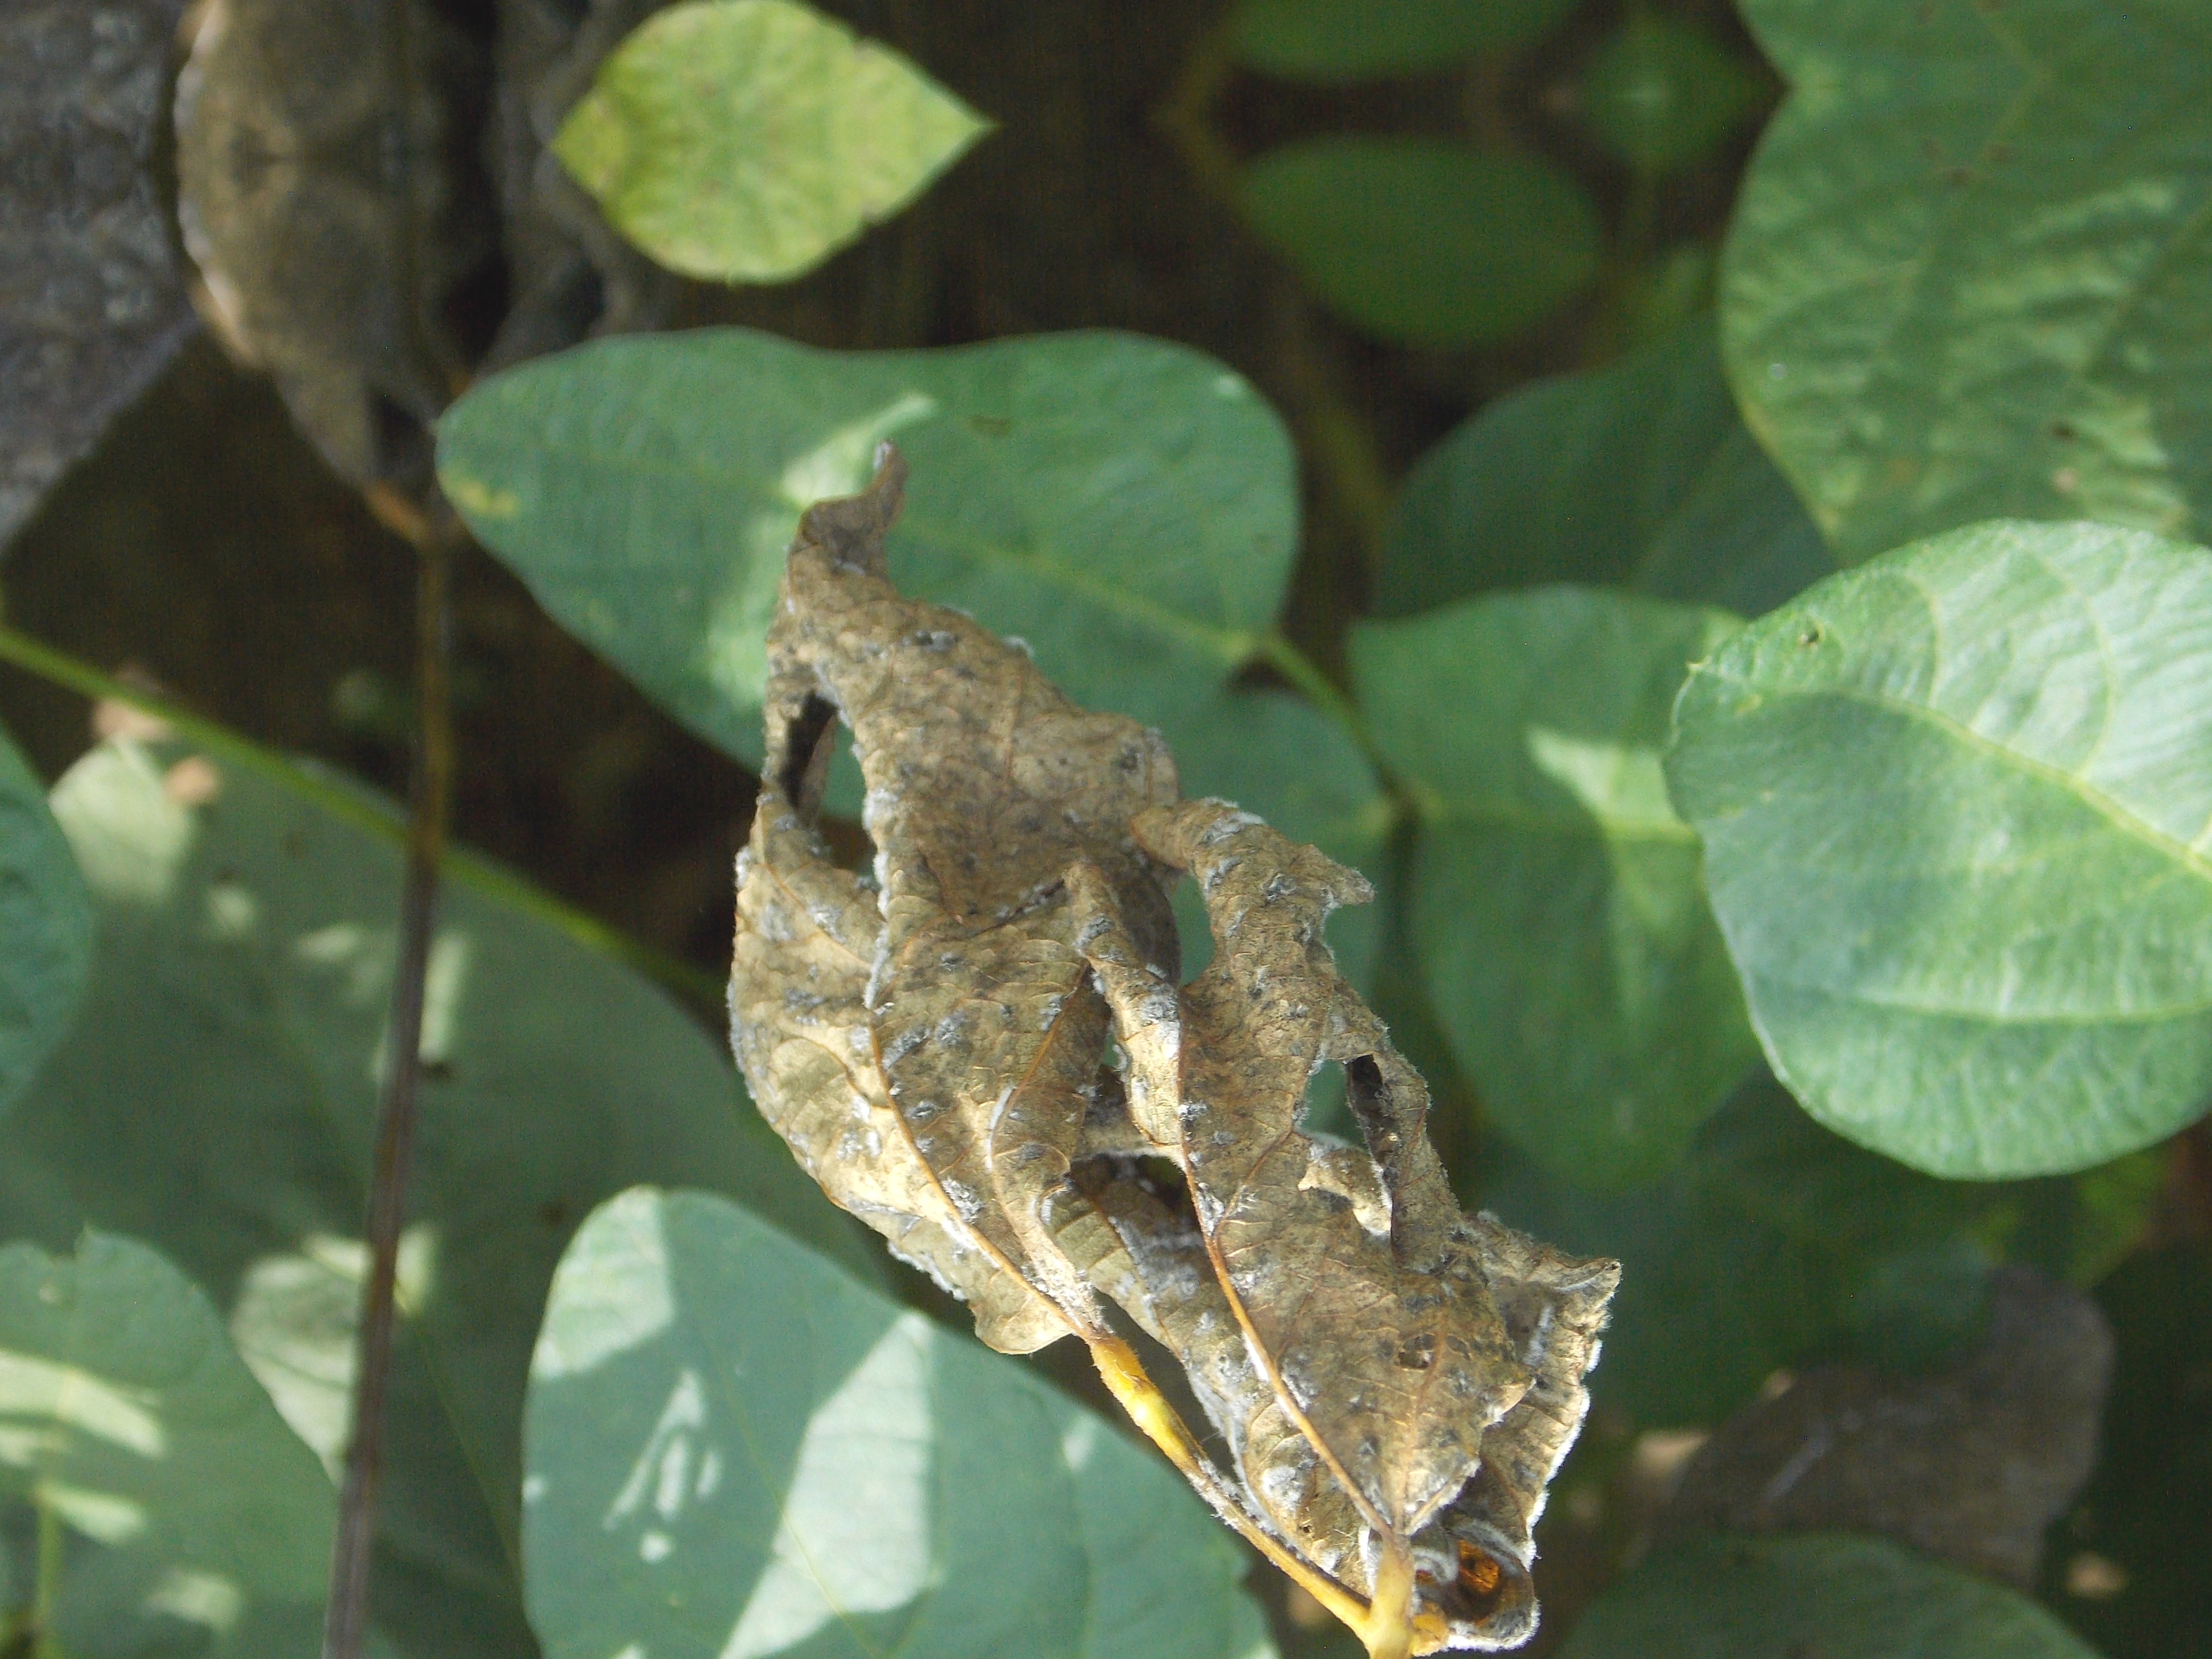
Label: Disease